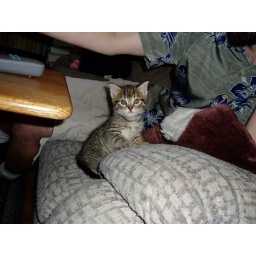
Henry as a kitten sitting in one of his patented &amp;quot;edge of the couch&amp;quot; positions.